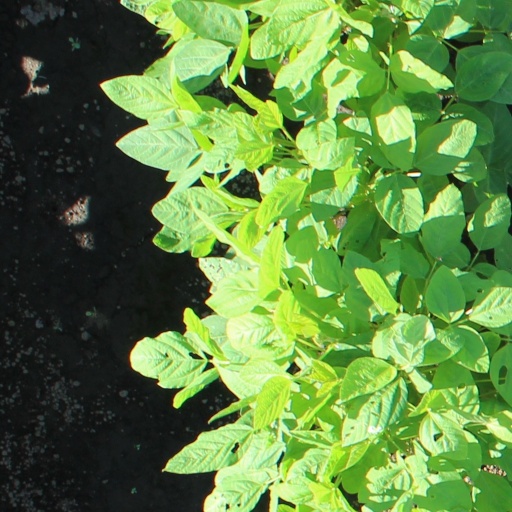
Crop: soybean